Villard Point

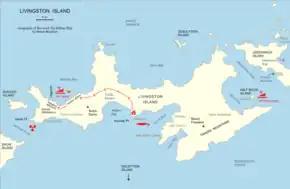
Geography of the thriller novel "The Killing Ship" by Simon Beaufort

Villard Point is part of the mise-en-scène in the Antarctica thriller novel "The Killing Ship" authored by Elizabeth Cruwys and Beau Riffenburgh under their joint alias Simon Beaufort in 2016, and is shown on a sketch map of Livingston Island illustrating the book.